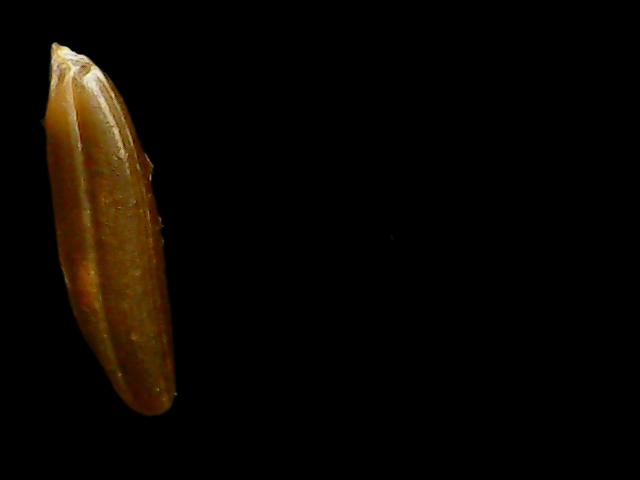
Rice variety: Binadhan20